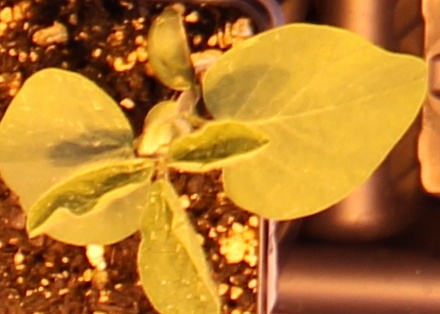
Label: Soybean